16th Army (RSFSR)

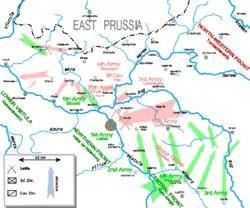
The Polish counterattack during the Battle of Warsaw

On August 8, Tukhachevsky issued his order for the capture of Warsaw, in which the 16th Army was to attack the city from the east, covered on its flank by the Mozyr Group of Forces. During the Battle of Radzymin between August 13 and 16, the army's 27th Omsk Rifle Division, commanded by Vitovt Putna, fought to capture Radzymin, which changed hands more than five times during the fighting. At the same time, Polish leader Józef Piłsudski's Assault Group began the counteroffensive. They quickly broke through the understrength Mozyr Group on 16th Army's flank, and on 18 August the army came under attack from both the three divisions of the Assault Group's 4th Army on its flank and the 10th and 15th Divisions advancing from Warsaw on its front. Under pressure, the three southernmost divisions of the 16th Army began a precipitate retreat to the east, but then were attacked in turn by troops from the Assault Group. As a result of these actions, the 8th and 10th Rifle Divisions were destroyed, while the 2nd Rifle Division suffered heavy losses. The 17th Rifle Division lost communication with the rest of the army in the chaos, leaving the Putna's 27th as the only intact unit in the army.